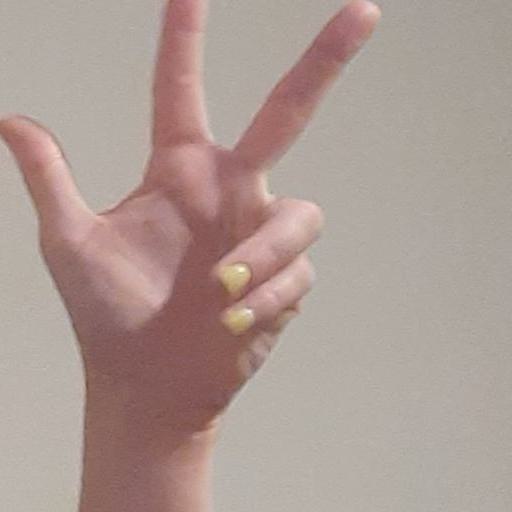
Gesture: three2